Kenneth Svendsen

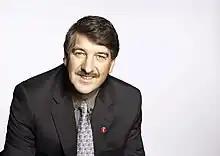
Kenneth Svendsen

Kenneth Svendsen (born 2 August 1954 in Fauske Municipality) is a Norwegian politician for the Progress Party.